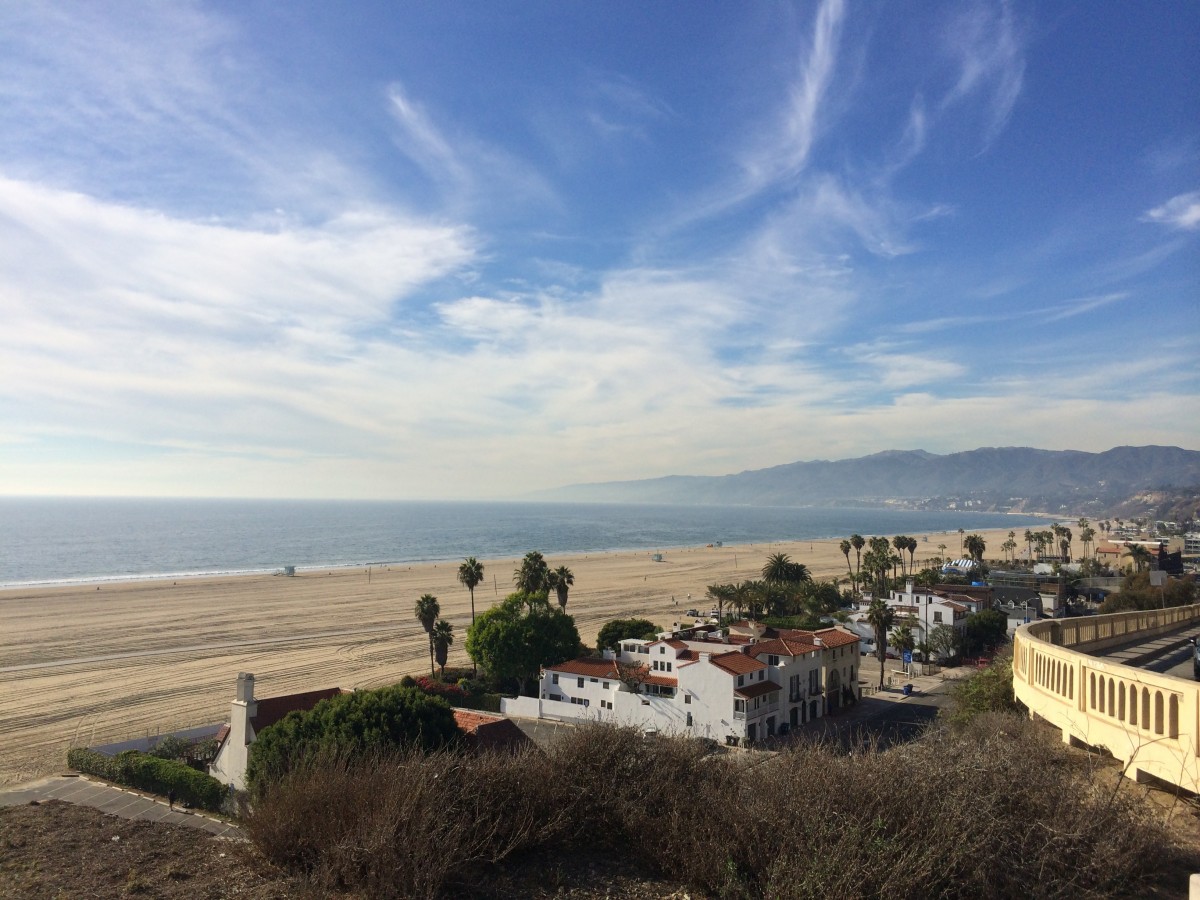
Tags: landscape, sea, coast, ocean, horizon, cloud, sky, hill, shore, panorama, vacation, cliff, tower, bay, terrain